Ascot Racecourse

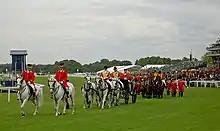
The carriages depart after the monarch's arrival at the races

The Ascot Grandstand was demolished and rebuilt between 2004 and 2006 in a £220 million redevelopment, the single biggest investment in British horse racing. The racecourse was reopened by the queen on 20 June 2006. The redevelopment was designed by architect firm HOK (Populous), and was engineered by Buro Happold and built by Laing O'Rourke. The main part of the redevelopment programme was the construction of the lightweight parasol roof structure of the long grandstand for the 30,000 seating arrangement; this was designed and built by Austrian specialist contractor Waagner-Biro. The overall specification of the grandstand was to allow 80,000 spectators sitting and standing, and for the racecourse to host over 300,000 attendees during Royal Ascot week. For the 2005 season, the Royal Ascot meet was held at York Racecourse. For 2007, further alterations were made to improve the viewing from lower levels of the grandstand using an innovative steel composite product ("SPS" sandwich plate system) to reprofile the existing concrete terraces. The adjustment supposedly cost £10 million.